Bethlehem Works

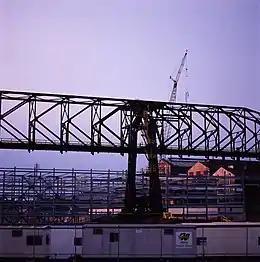
Wind Creek Bethlehem on Bethlehem Works in Bethlehem, Pennsylvania

Bethlehem Works is a development site in Bethlehem, Pennsylvania, based on land formerly owned by Bethlehem Steel.